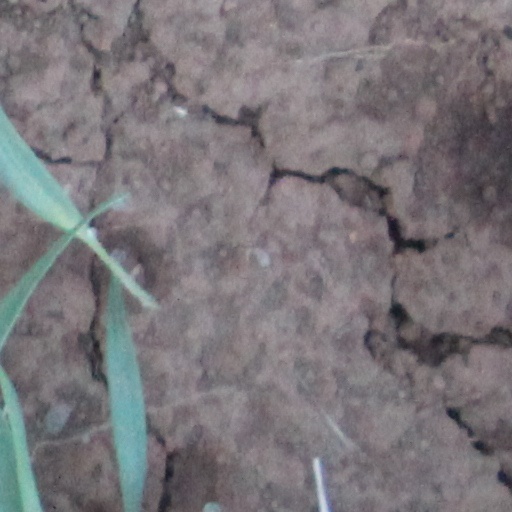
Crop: wheat